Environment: real
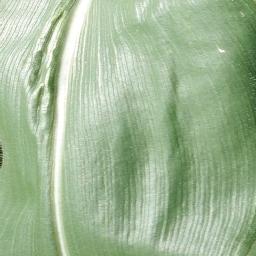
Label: healthy